Horse Rock Ridge

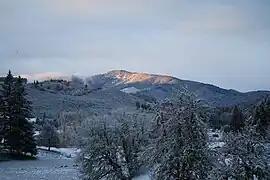
Horse Rock Ridge viewed from between Holley and Crawfordsville, Oregon

Horse Rock Ridge is a ridgetop located on the western edge of the Cascade Range near Crawfordsville, Oregon, US. The site is recognized for its considerable diversity of plant species that includes both Willamette Valley plants as well as plants more often found in the mountain zone of the Cascade Range. There are also several plant species more often found east of the Cascade Range.